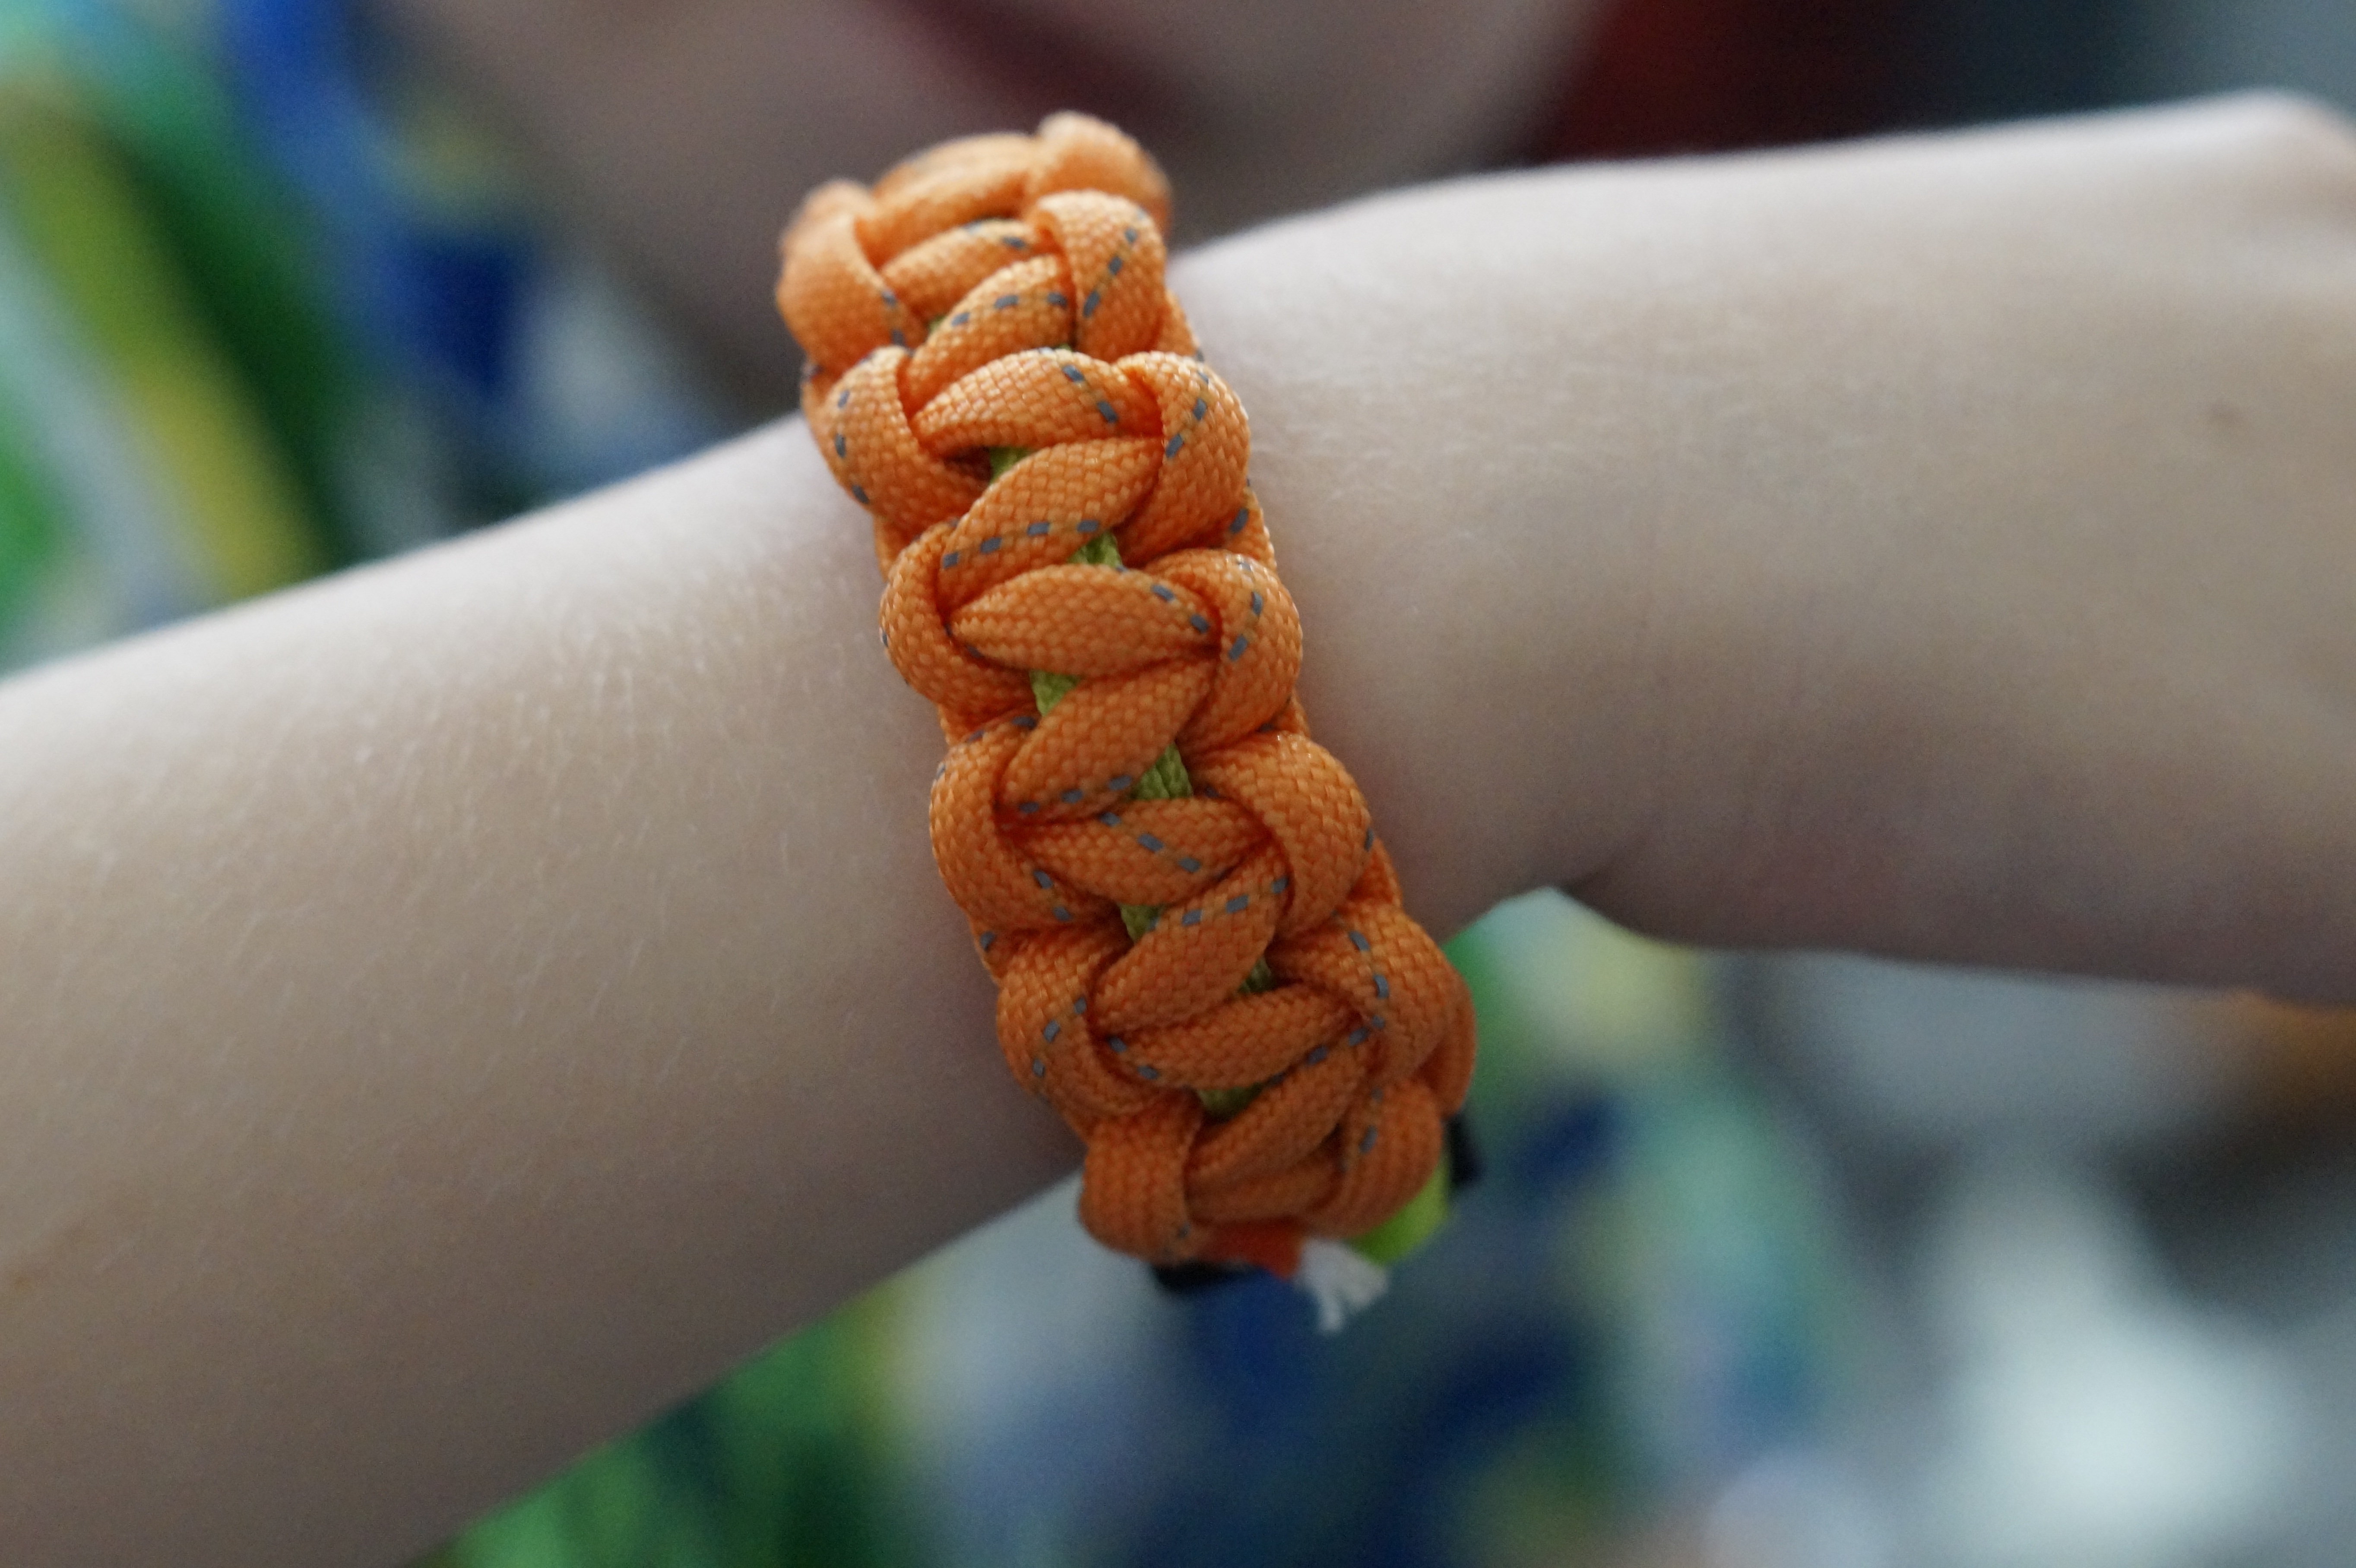
hand, girl, flower, orange, finger, child, homemade, cord, bracelet, close up, jewellery, children, knot, trend, linked, macro photography, novelty, tying, paracord